Gravitational microlensing

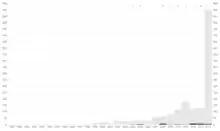
Exoplanets discovered using microlensing, by year, through 2014.

The first success of this technique was made in 2003 by both OGLE and MOA of the microlensing event OGLE 2003–BLG–235 (or MOA 2003–BLG–53). Combining their data, they found the most likely planet mass to be 1.5 times the mass of Jupiter. As of April 2020, 89 exoplanets have been detected by this method. Notable examples include OGLE-2005-BLG-071Lb, OGLE-2005-BLG-390Lb, OGLE-2005-BLG-169Lb, two exoplanets around OGLE-2006-BLG-109L, and MOA-2007-BLG-192Lb. Notably, at the time of its announcement in January 2006, the planet OGLE-2005-BLG-390Lb probably had the lowest mass of any known exoplanet orbiting a regular star, with a median at 5.5 times the mass of the Earth and roughly a factor two uncertainty. This record was contested in 2007 by Gliese 581 c with a minimal mass of 5 Earth masses, and since 2009 Gliese 581 e is the lightest known "regular" exoplanet, with minimum 1.9 Earth masses. In October 2017, OGLE-2016-BLG-1190Lb, an extremely massive exoplanet (or possibly a brown dwarf), about 13.4 times the mass of Jupiter, was reported.